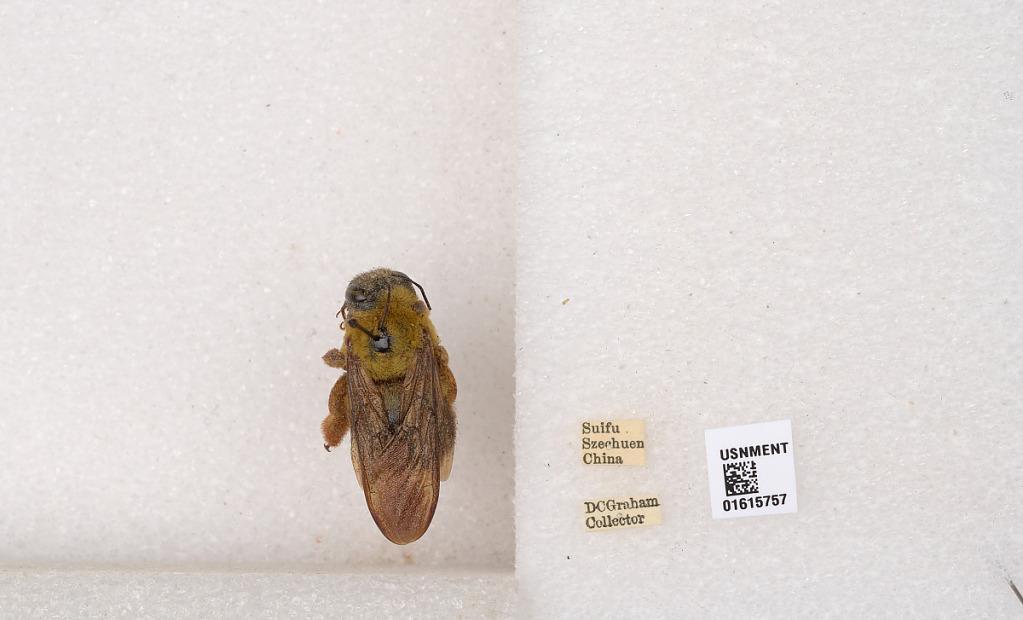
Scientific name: Xylocopa (Koptortosoma) sinensis Smith
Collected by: D. Graham
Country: China
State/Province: Sichuan
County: Ybin Shi
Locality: Suifu